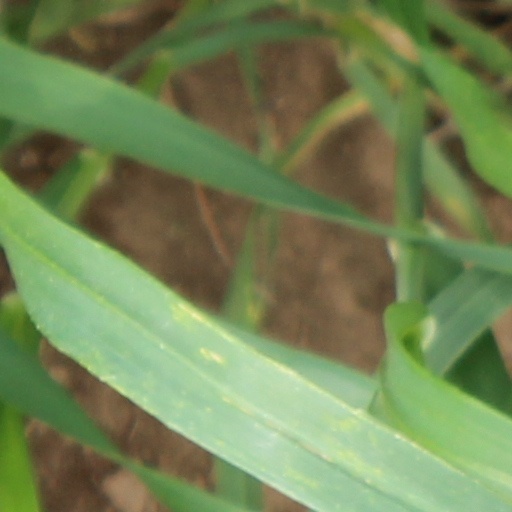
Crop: wheat